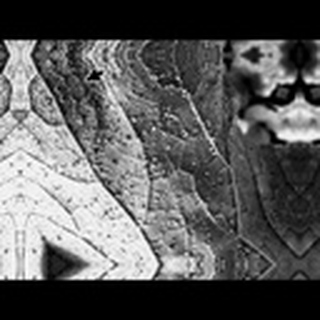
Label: cotton_aphids